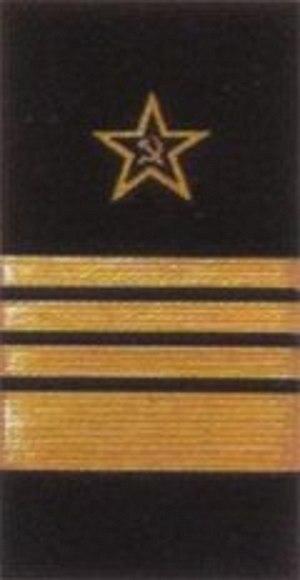
Admiral est un grade militaire russe. Il est ou a été employé dans la Marine impériale russe, la Marine soviétique et la Flotte maritime militaire de Russie.